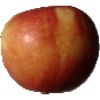
Label: Apple Braeburn 1